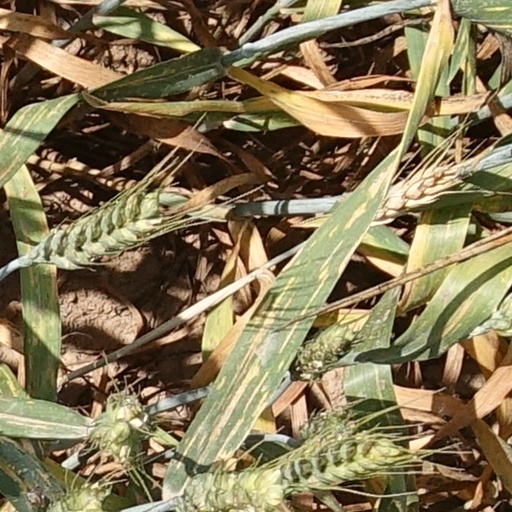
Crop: wheat